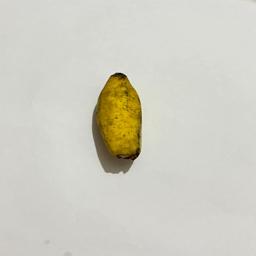
Banana variety: Sabri Kola